Roman Catholic Diocese of Petare

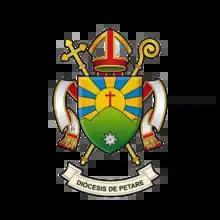
Coat of Arm of the Diocese of Petare

The Roman Catholic Diocese of Petare is a diocese located in the city of Petare in the ecclesiastical province of Caracas in Venezuela.